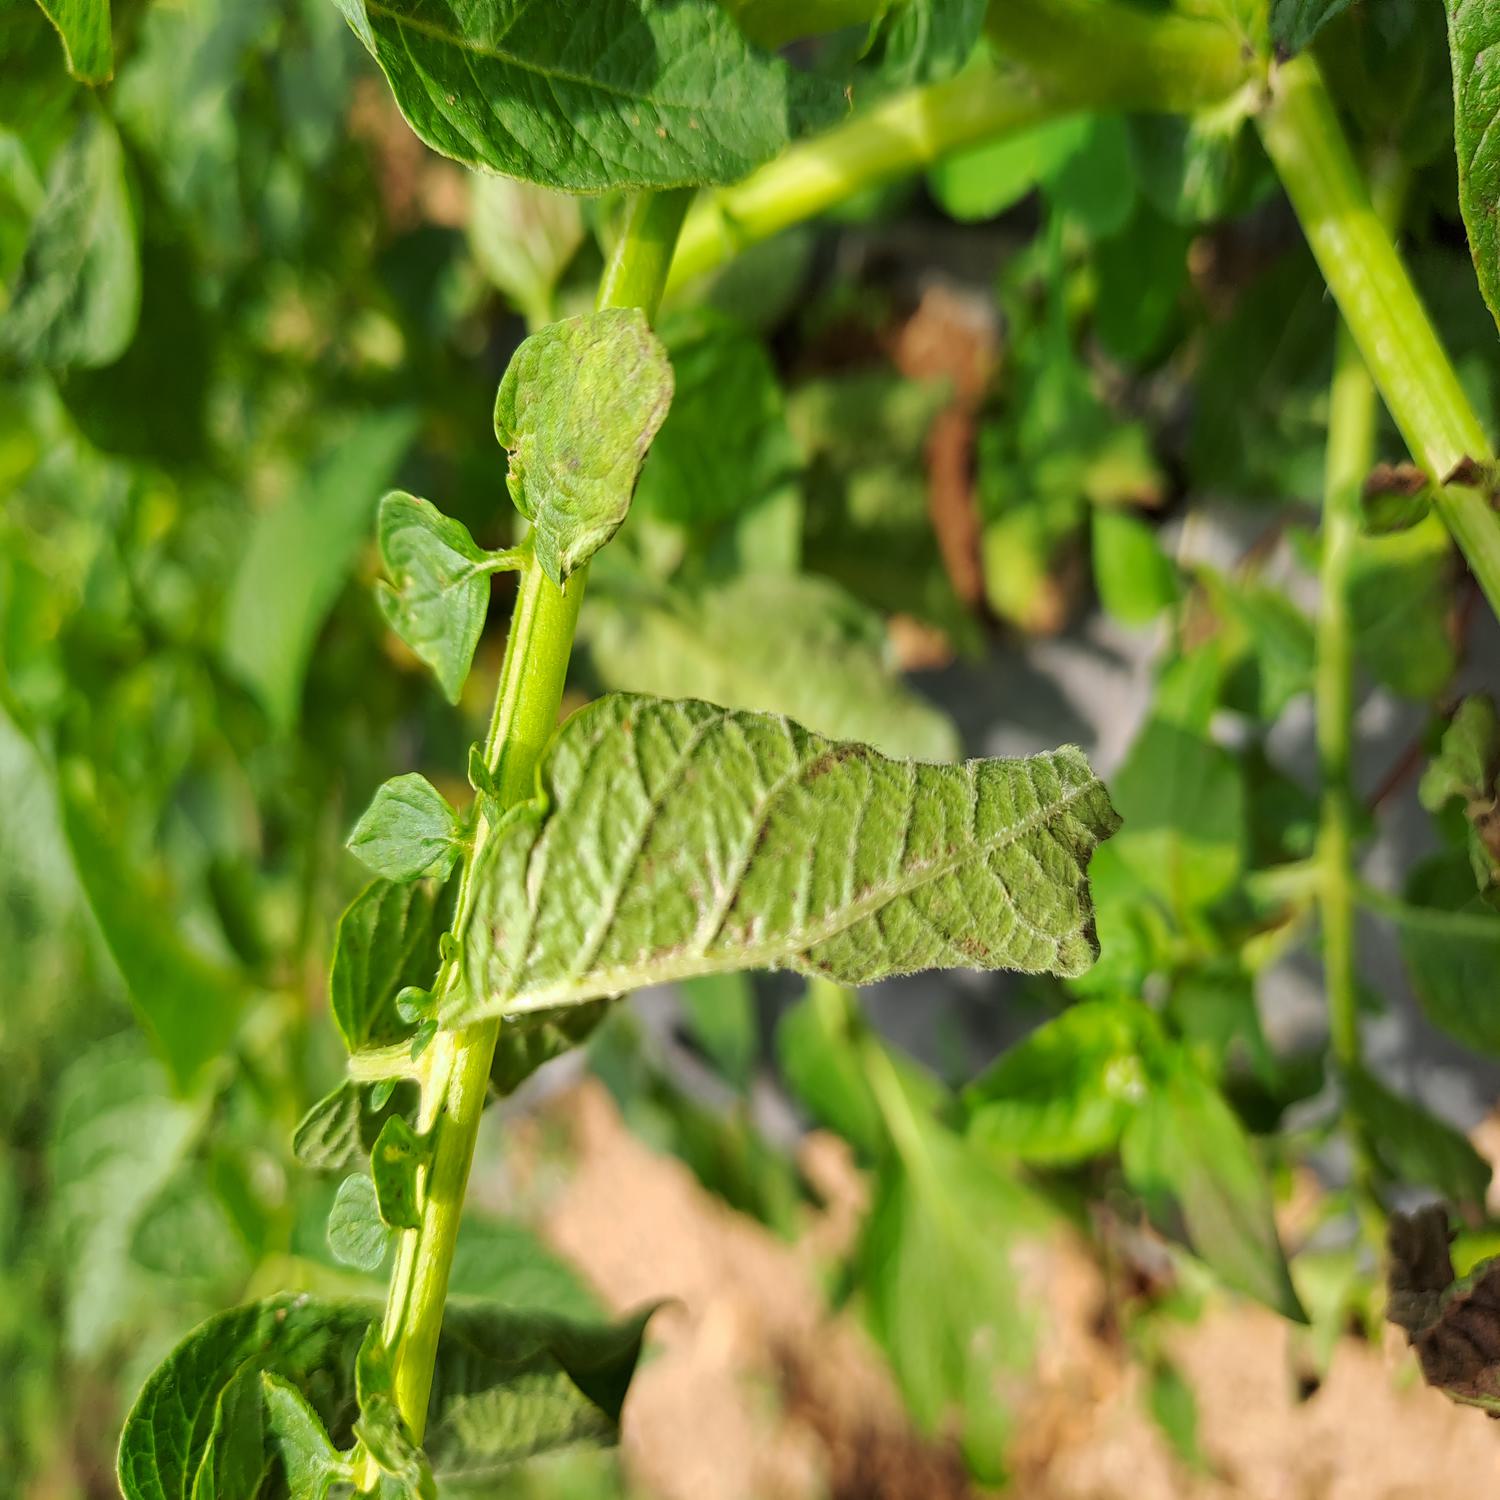
Etiqueta: Pudricion_Parda